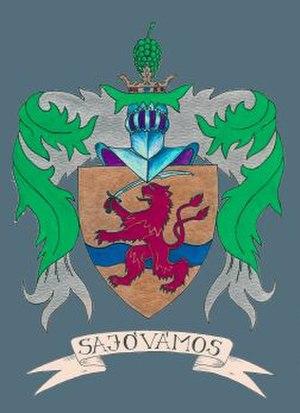
Sajóvámos est un village et une commune du comitat de Borsod-Abaúj-Zemplén en Hongrie.